Kintzheim

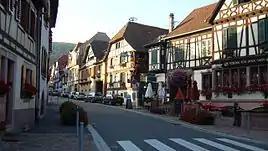
Kintzheim Main street "(Rue Charles de Gaulle)". The wheel is on the hotel roof in order to persuade storks to build themselves a nest on it.

In common with most of Alsace, Kintzheim's experience of the French Revolution was relatively calm. The two priests were exiled across the river in Baden, from where they may have made clandestine returns visits to Kintzheim where they would have been successfully concealed by villagers. The village still has a small closet with a chair inside it which was constructed to conceal two priests during searches by the National Guard. Any 'trawl' for them was announced so that the priests could be alerted. During the revolution two nuns lived in retirement at Kintzheim. On the eighteenth of Pluviôse, Year II (Revolutionary Calendar) Kintzheim was obliged to provide 12,000 silver pounds in return for valueless Assignats with a face value of 12,000 pounds.